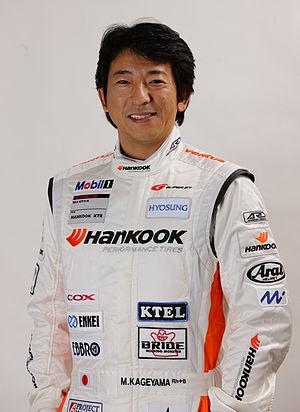
Masami Kageyama est un pilote automobile japonais né le 2 mai 1967 à Kanagawa.